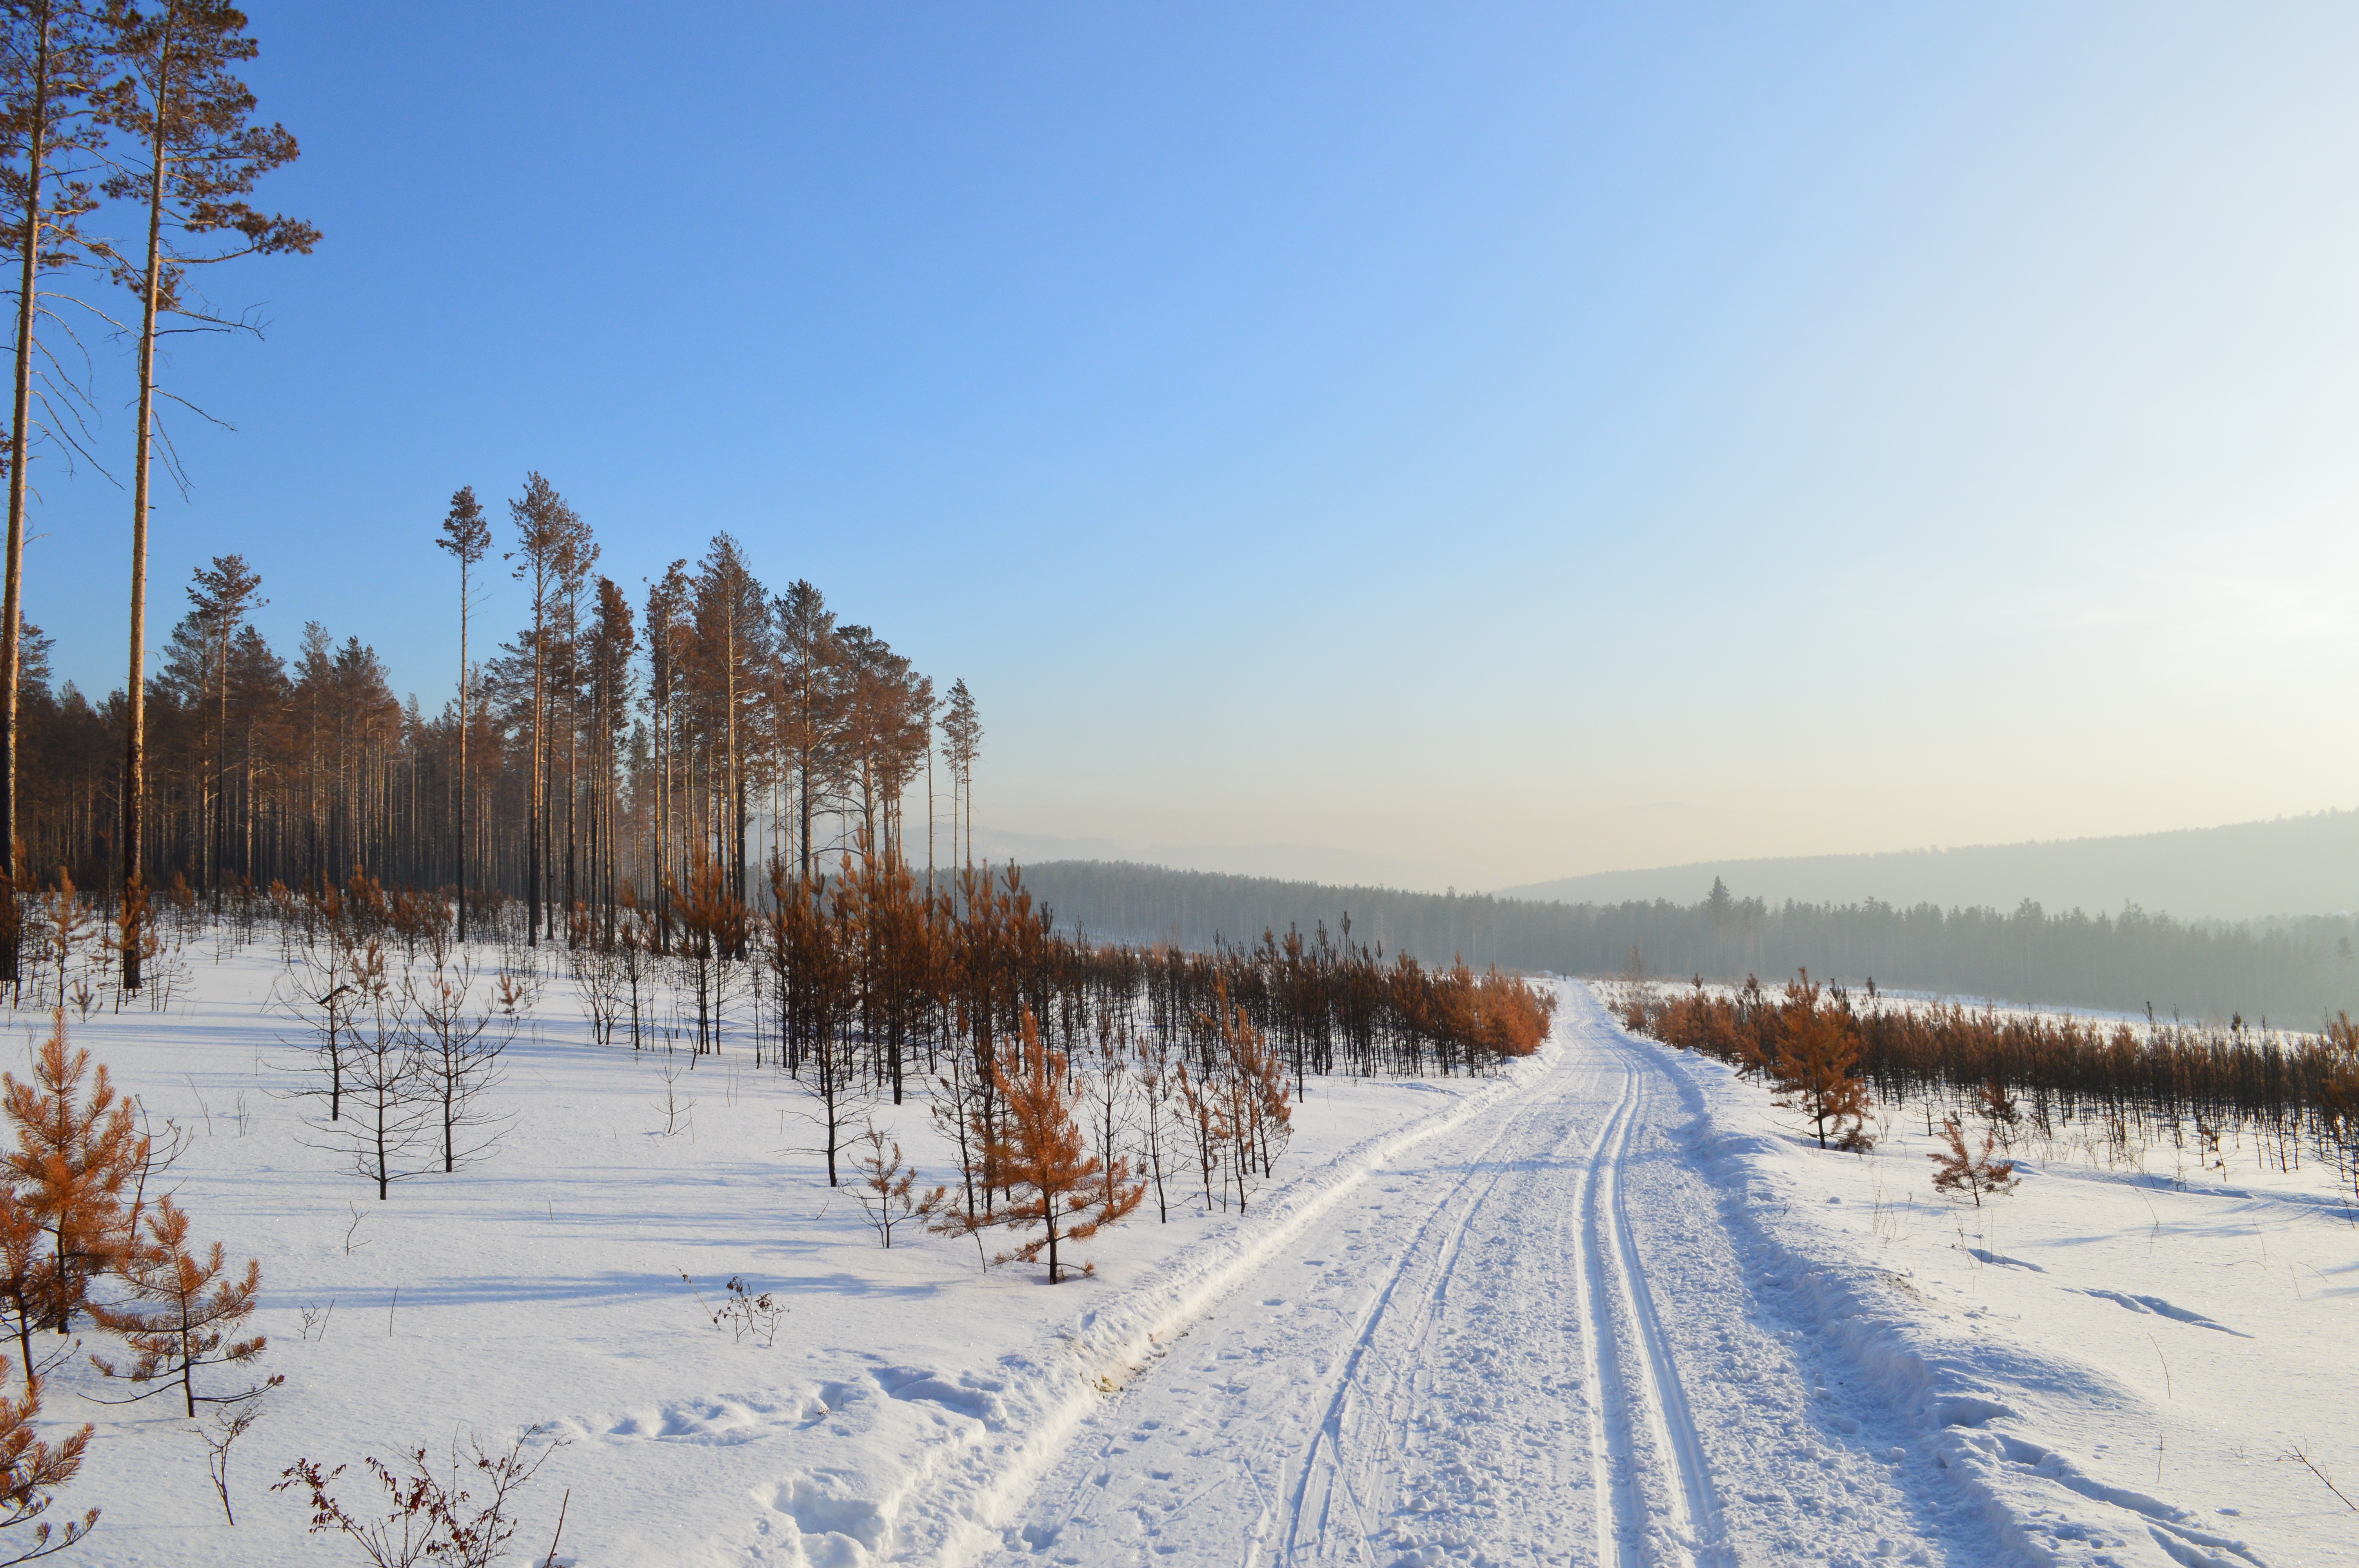
tree, forest, mountain, snow, winter, frost, pine, weather, season, winter landscape, trees, fringe, snow winter nature, winter dream, piste, winter forest, siberia, baikal, forest road, winter road